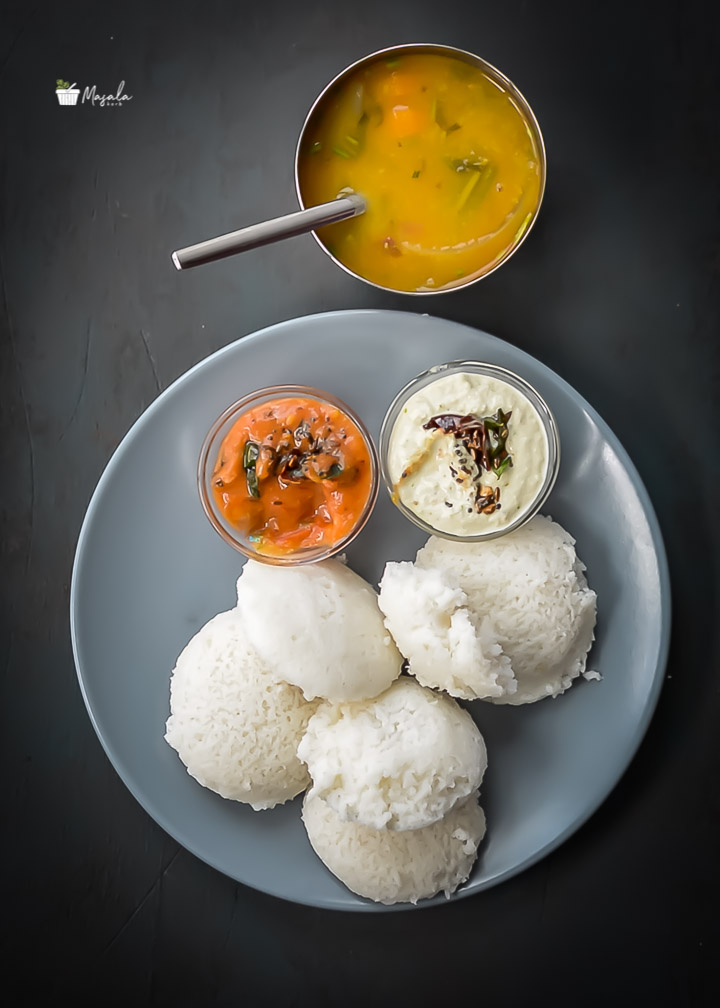
Dish: idli